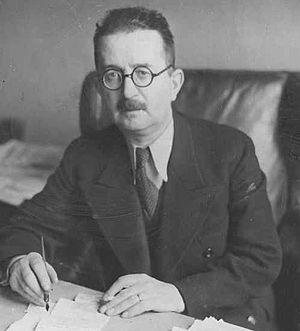
Mieczysław Niedziałkowski était un politicien et auteur polonais. Il milita dans le Parti socialiste polonais, fut le rédacteur en chef de Robotnik et un des principaux membres actifs et cofondateurs de l'alliance Centrolew. Il publia plusieurs ouvrages sur le socialisme et la politique polonaise. Il prit part à la défense de Varsovie en 1939, organisant les milices volontaires. Il fut ultérieurement arrêté et interrogé par la Gestapo. Il fut exécuté le 21 juin 1940 à Palmiry durant l'Action AB.